Chris Thorburn

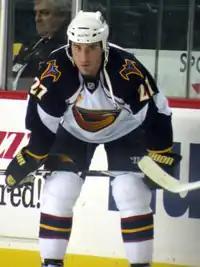

Growing up in Sault Ste. Marie, Ontario, Thorburn played most of his minor ice hockey in the Sault Major Hockey Association (NOHA). He played in the 1997 Quebec International Pee-Wee Hockey Tournament with a team from Sault Ste. Marie. He later played for the Soo Thunder Minor Bantam club before making the jump to Tier II Jr.A. hockey with the Elliot Lake Vikings of the NOJHL. After an impressive season as a 15-year-old in the NOJHL, Thorburn was selected in the first round (6th overall) as an underage by the North Bay Centennials in the 1999 OHL Priority Selection. By 2019, he was the last North Bay Centennials player to be an active player in the NHL.